Eicher Motors

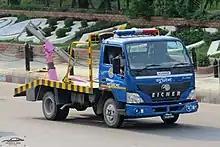
Eicher tow truck being used by the Bangladesh Police

The Eicher Group has business interests in design and development, manufacturing, and local and international marketing of trucks, buses, motorcycles, automotive gears, and components.